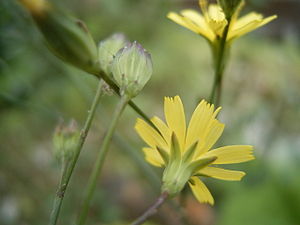
Haremad (slægt)
Haremad (Lapsana communis)
Haremad (Lapsana communis)
Haremad er en planteslægt med omkring ni arter. En enkelt er vildtvoksende i Danmark.